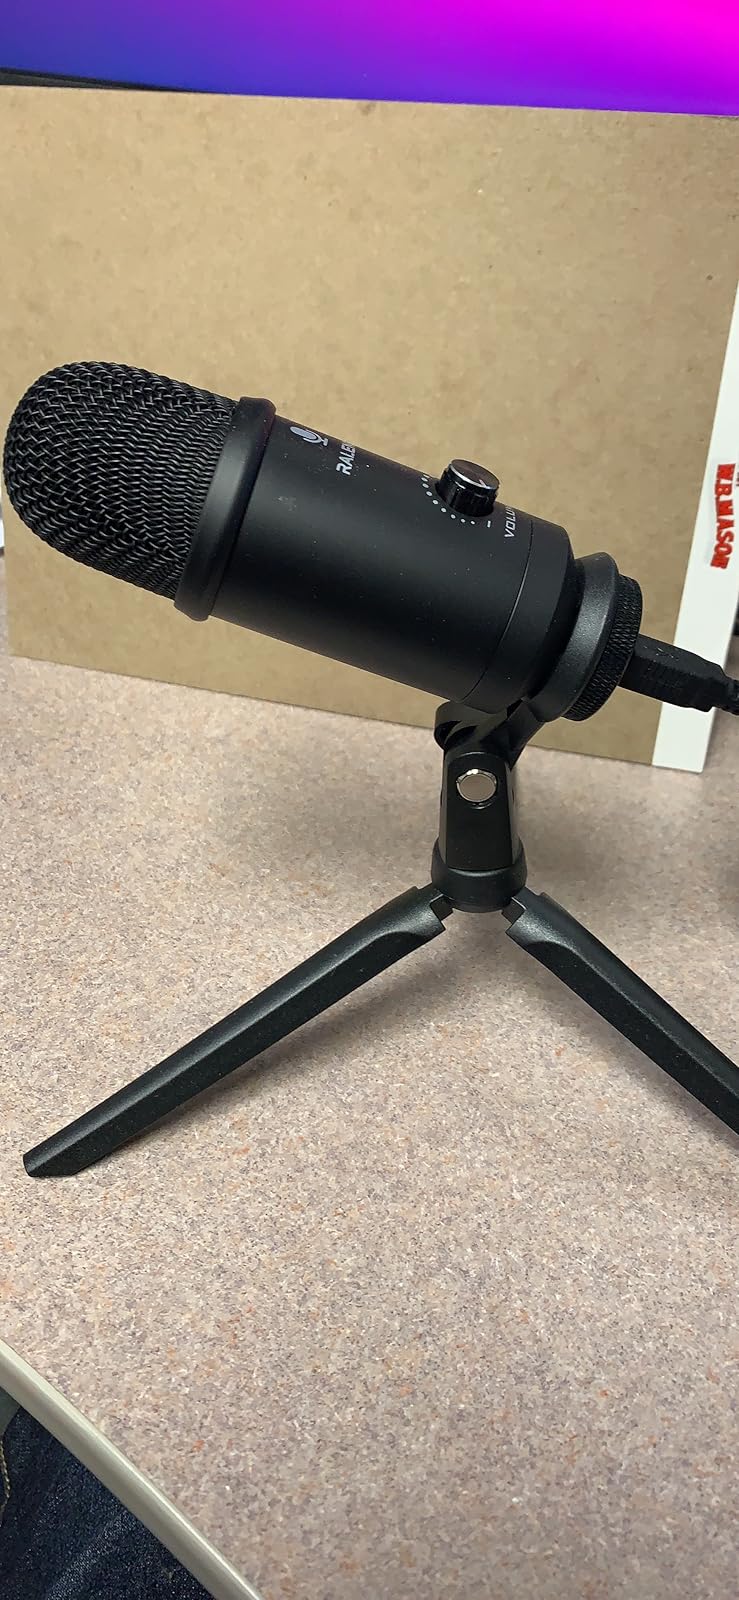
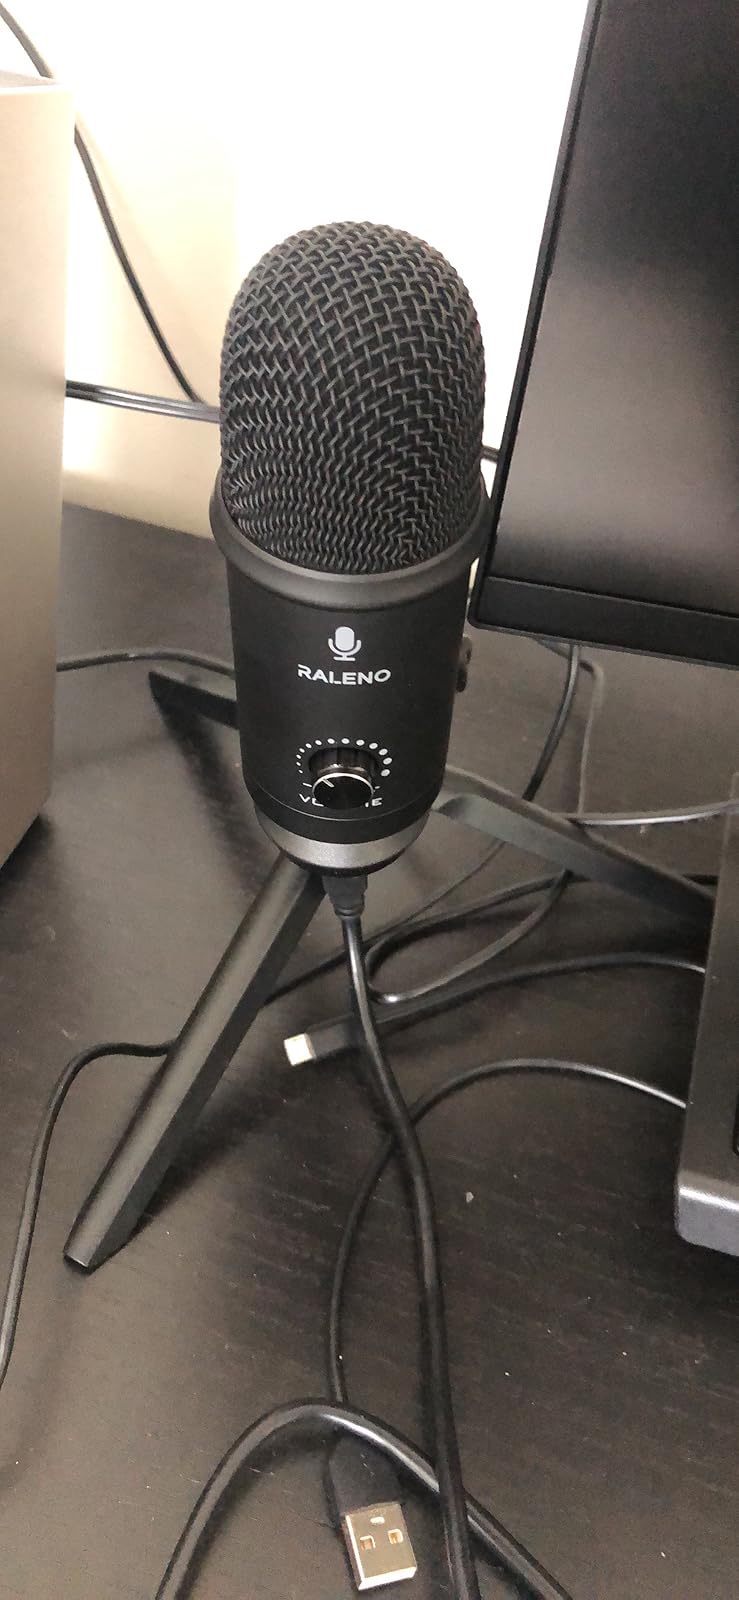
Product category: microphone
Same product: yes